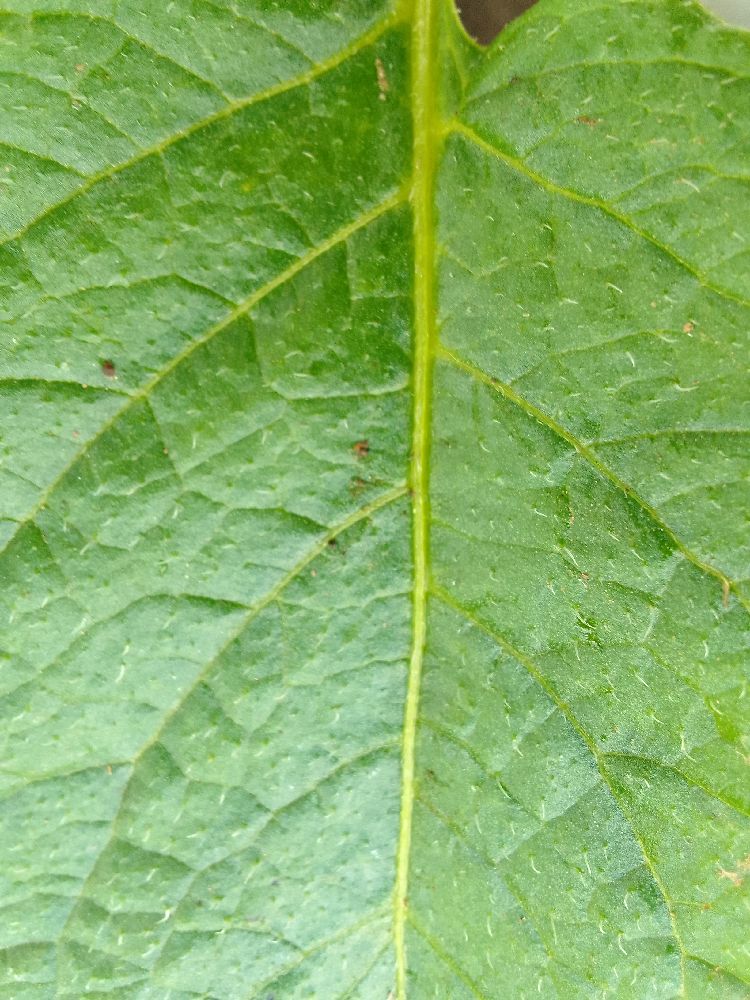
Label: Healthy